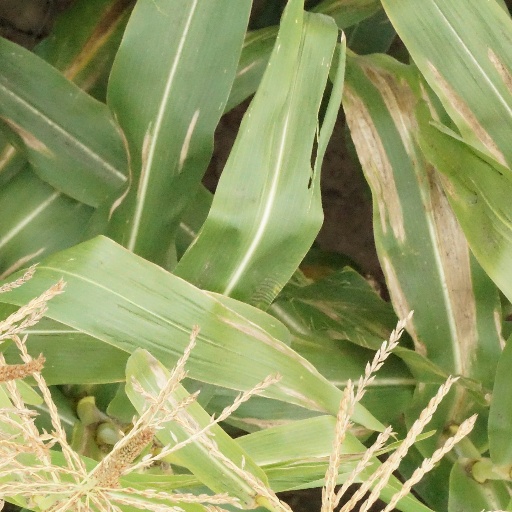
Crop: maize; corn